Ginseng

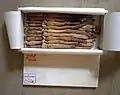
Red ginseng ("P. ginseng")

Red ginseng is steamed and dried ginseng, which has reddish color. Red ginseng is less vulnerable to decay than white ginseng. It is ginseng that has been peeled, heated through steaming at standard boiling temperatures of , and then dried or sun-dried. It is frequently marinated in an herbal brew which results in the root becoming extremely brittle.